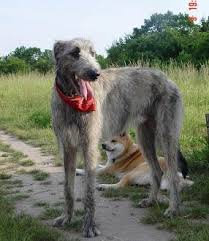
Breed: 224-n000039-Irish_wolfhound